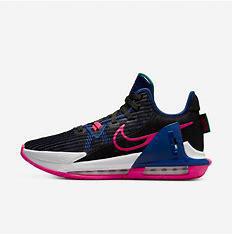
Brand: Nike
Model: Lebron Witness 6